Far-right politics in Australia

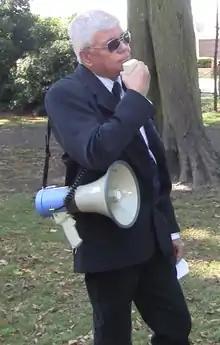
Jim Saleam, 2013

The Centre Party was a fascist political party formed in December 1933, following Lang's dismissal and the demise of the New Guard. Eric Campbell established the party after he had met with European fascists and National Socialists such as Sir Oswald Mosley and Joachim von Ribbentrop. Campbell repositioned the remnants of the New Guard away from paramilitary activities and into electoral politics.